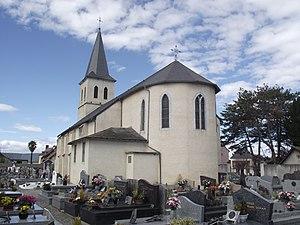
Momères est une commune française située dans le département des Hautes-Pyrénées, en région Occitanie.